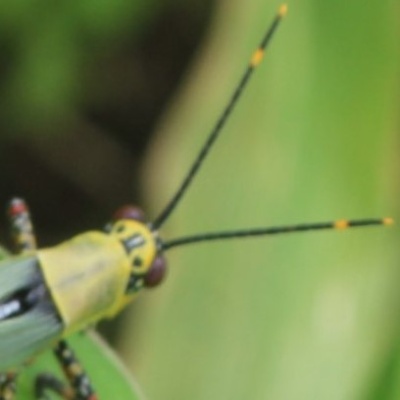
Crop: Maize
Condition: grasshoper